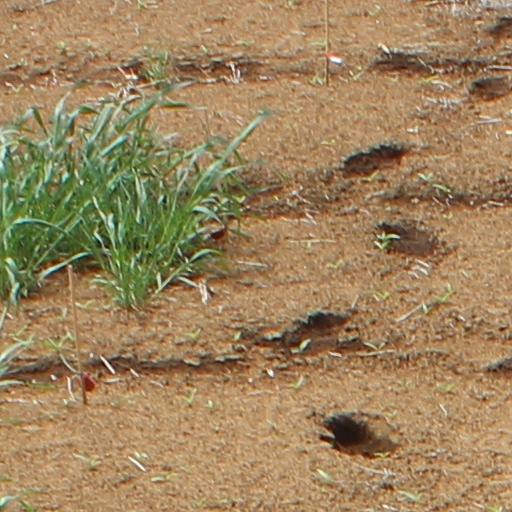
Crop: wheat